Capriccio (art)

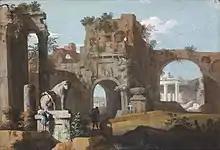
Classical landscape with ruins, c. 1725, by Marco Ricci

The term is also used for other types of art with an element of fantasy (as capriccio in music).